Question: Why is he on the boat?
Tambaya: Meyasa yake cikin jirgin ruwan?
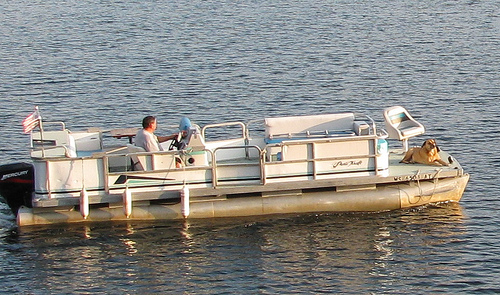
Answer: Sailing.
Amsa: Tafiya cikin jirgin ruwa.